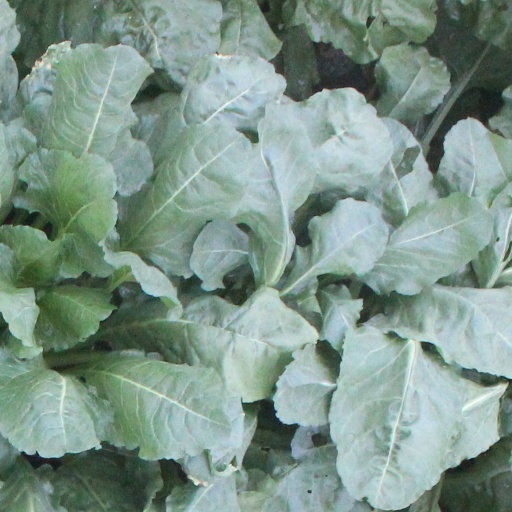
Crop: sugar beet